Photocopier (film)

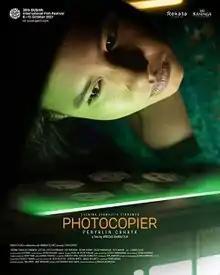
Official poster

Photocopier is a 2021 Indonesian crime mystery drama film, co-written and directed by Wregas Bhanuteja in his feature-length directorial debut.